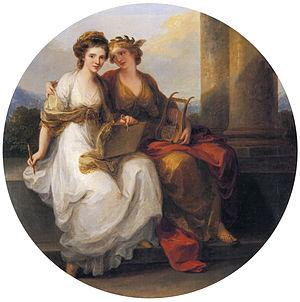
Cette page fournit une liste chronologique de peintures d'Angelica Kauffmann.